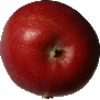
Label: Apple Braeburn 1